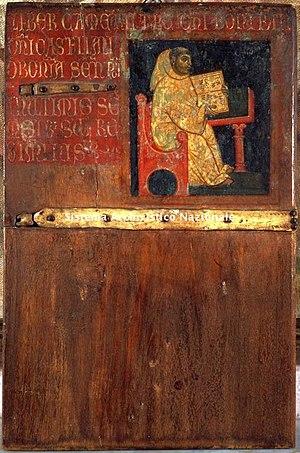
Le Maître de Santi Cosma e Damiano est un peintre anonyme pisan, de facture giuntesque, actif entre 1240 et 1270 environ.